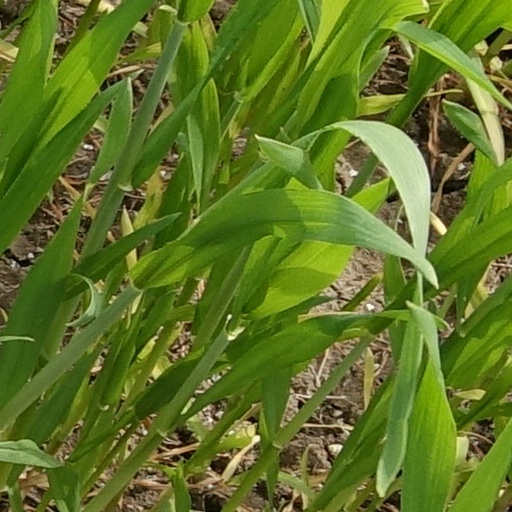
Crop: wheat